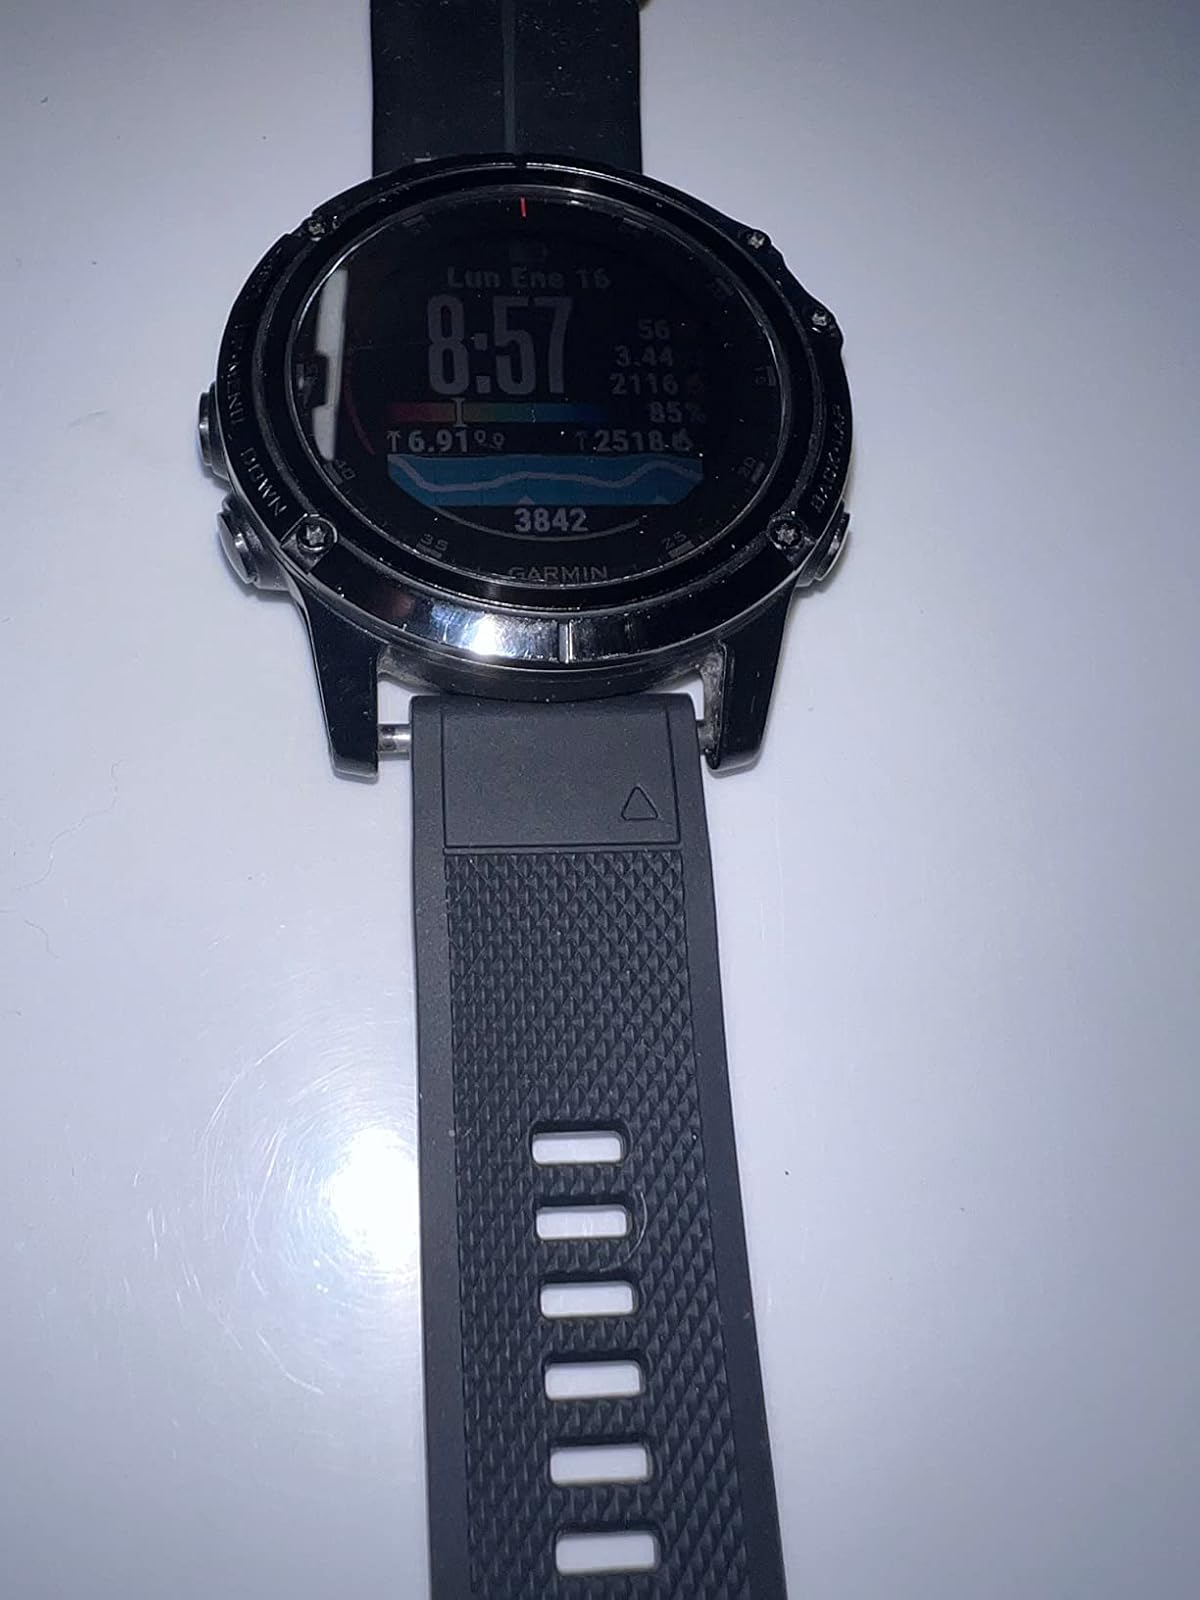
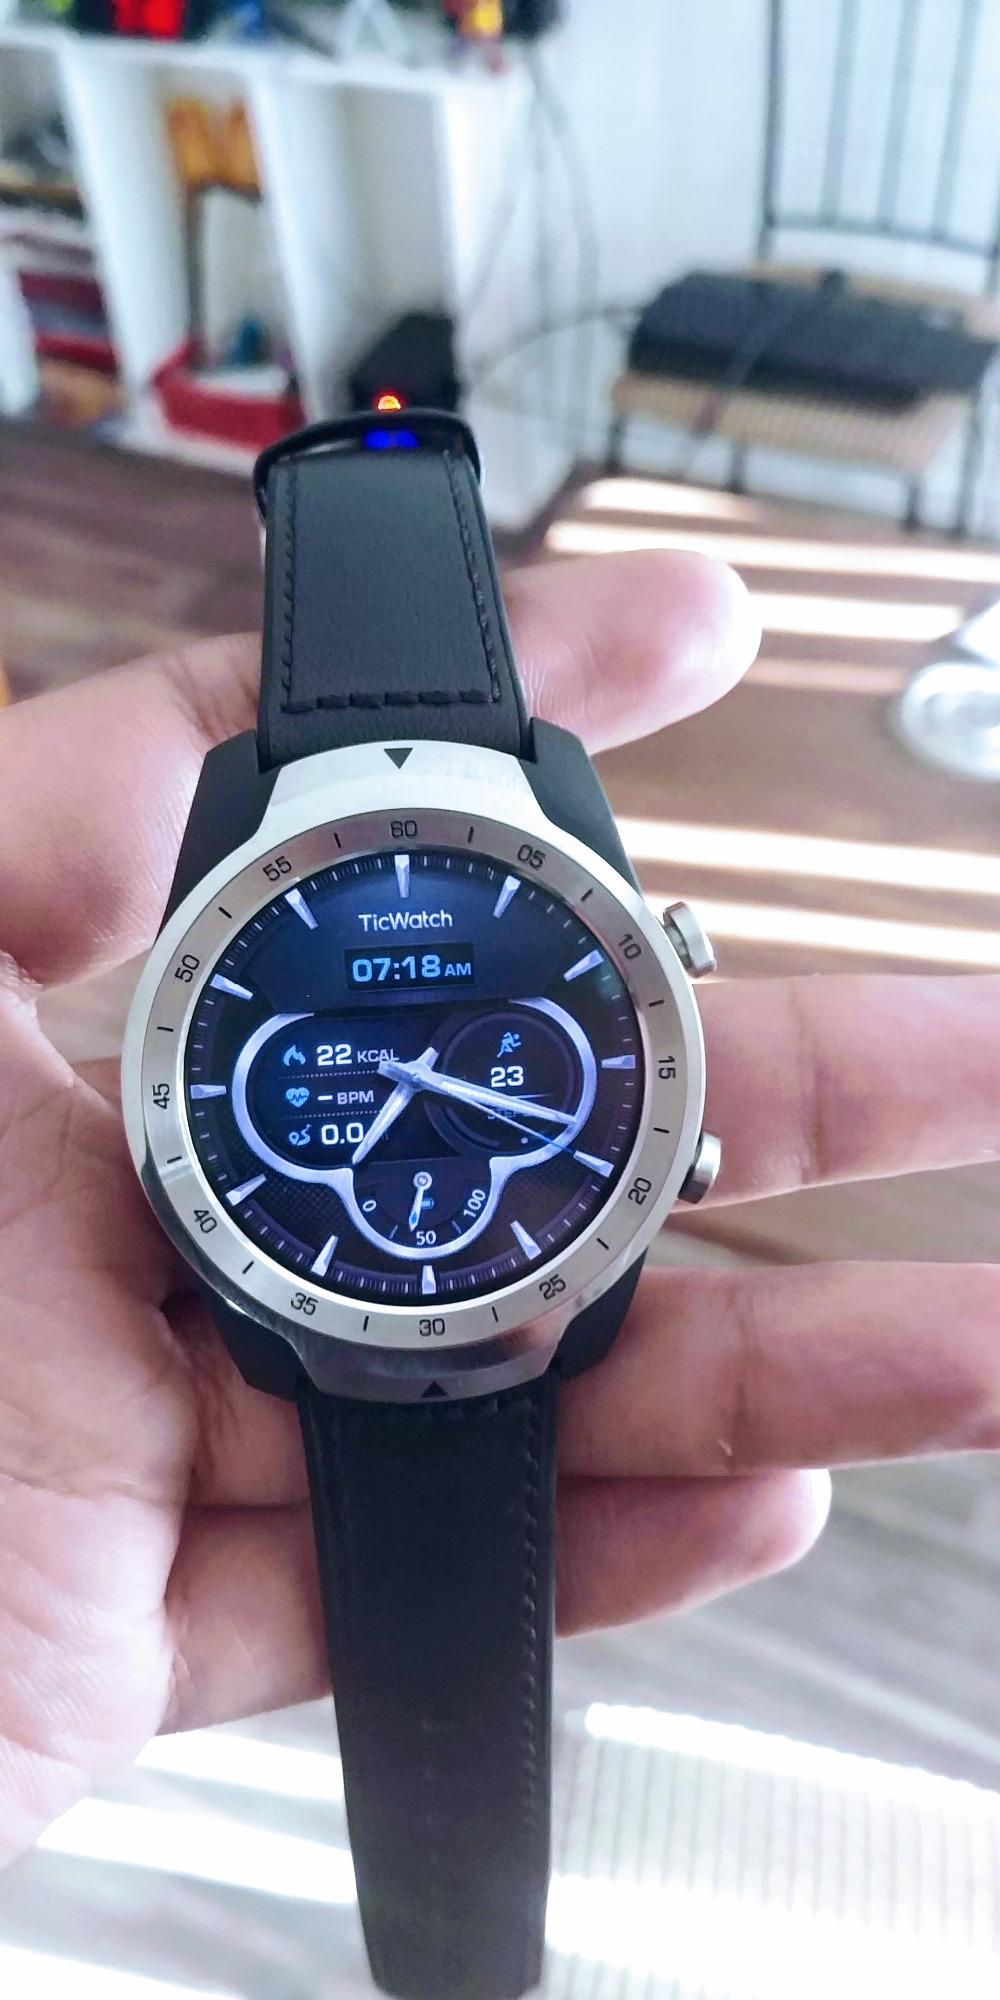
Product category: smartwatch
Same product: no